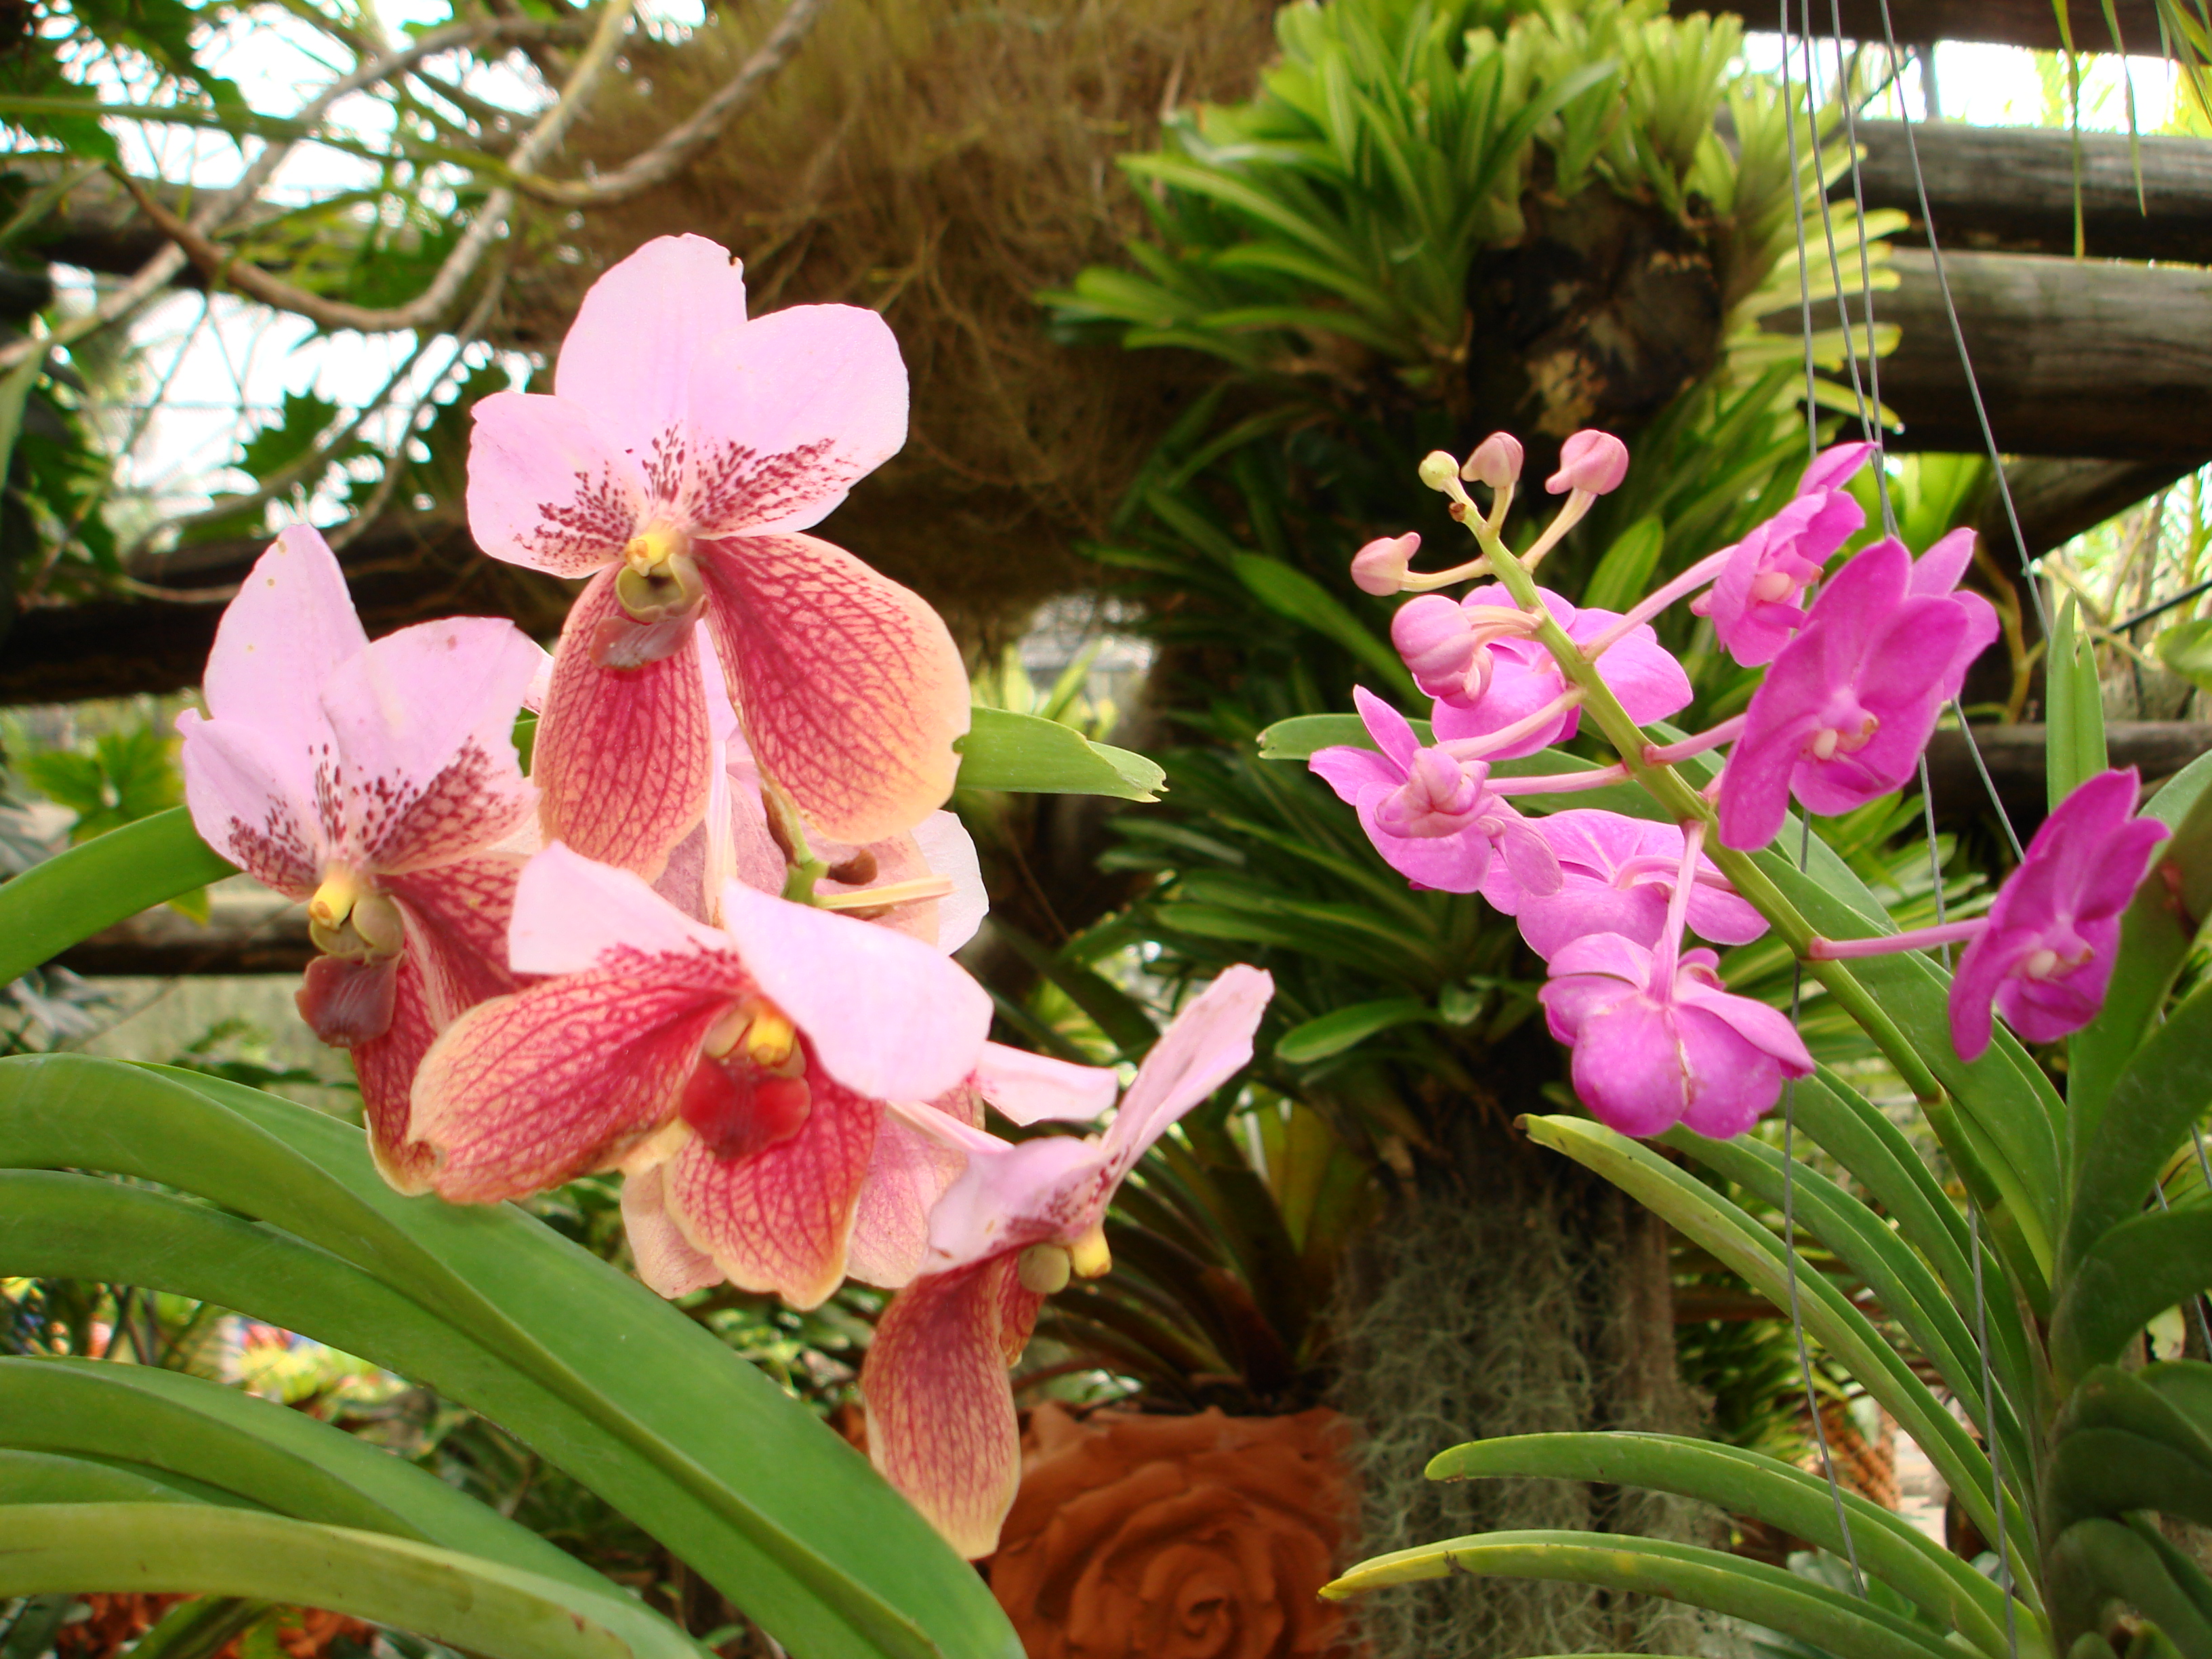
nongnoochpattaya, orchid, flower, plant, botany, petal, terrestrial plant, iris, houseplant, flowering plant, annual plant, magenta, perennial plant, garden, floristry, Lily order, plant stem, moth orchid, lily family, Pedicel, monocotyledon, orchids of the philippines, cattleya, amaryllis family